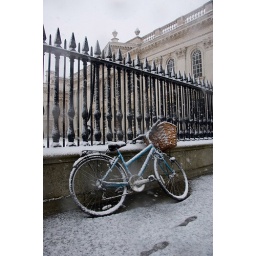
A bike leaning against the wall of Cambridge University's Senate House one snowy morning.